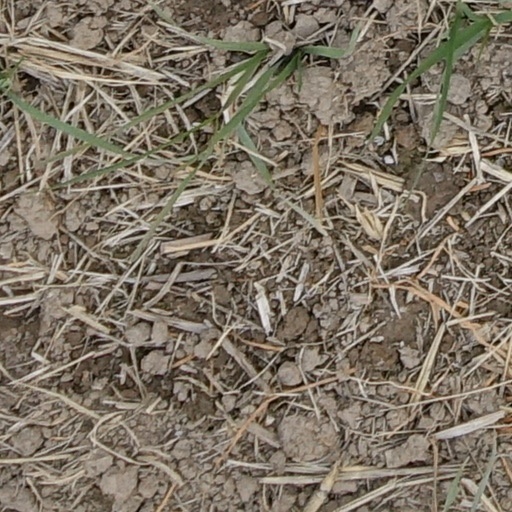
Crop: wheat